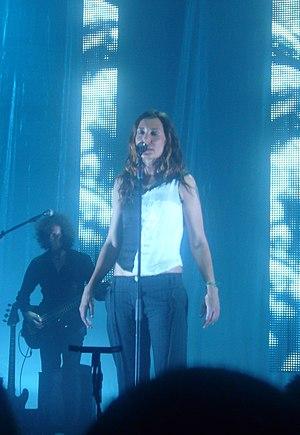
La 17ᵉ cérémonie des Victoires de la musique a lieu le 9 mars 2002. Elle est présentée par Jean-Luc Delarue et Daniela Lumbroso.
Isabelle Marie Anne de Truchis de Varennes, dite Zazie, est une chanteuse et compositrice française, née le 18 avril 1964 à Boulogne-Billancourt, dans les Hauts-de-Seine.